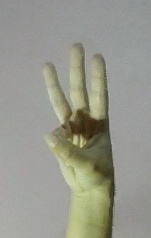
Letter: thaa